British military rifles

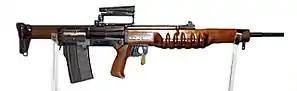
EM-2 bullpup rifle

The EM-2 Bullpup Rifle, or "Janson rifle", was an experimental British assault rifle. It was designed to fire the experimental .280 British round that was being considered to replace the venerable .303 British, re-arming the British and allied forces with their first assault rifles and new machine guns. The EM-2 never entered production due to the United States refusing to standardise on the .280 as "lacking power", but the bullpup layout was used later in the SA80.